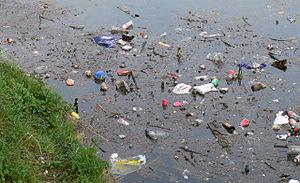
Présence de déchets dans la Deûle, à Lille, en période de foire.